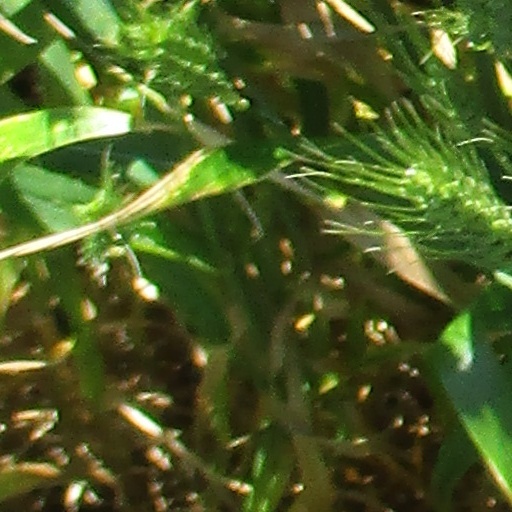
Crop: wheat